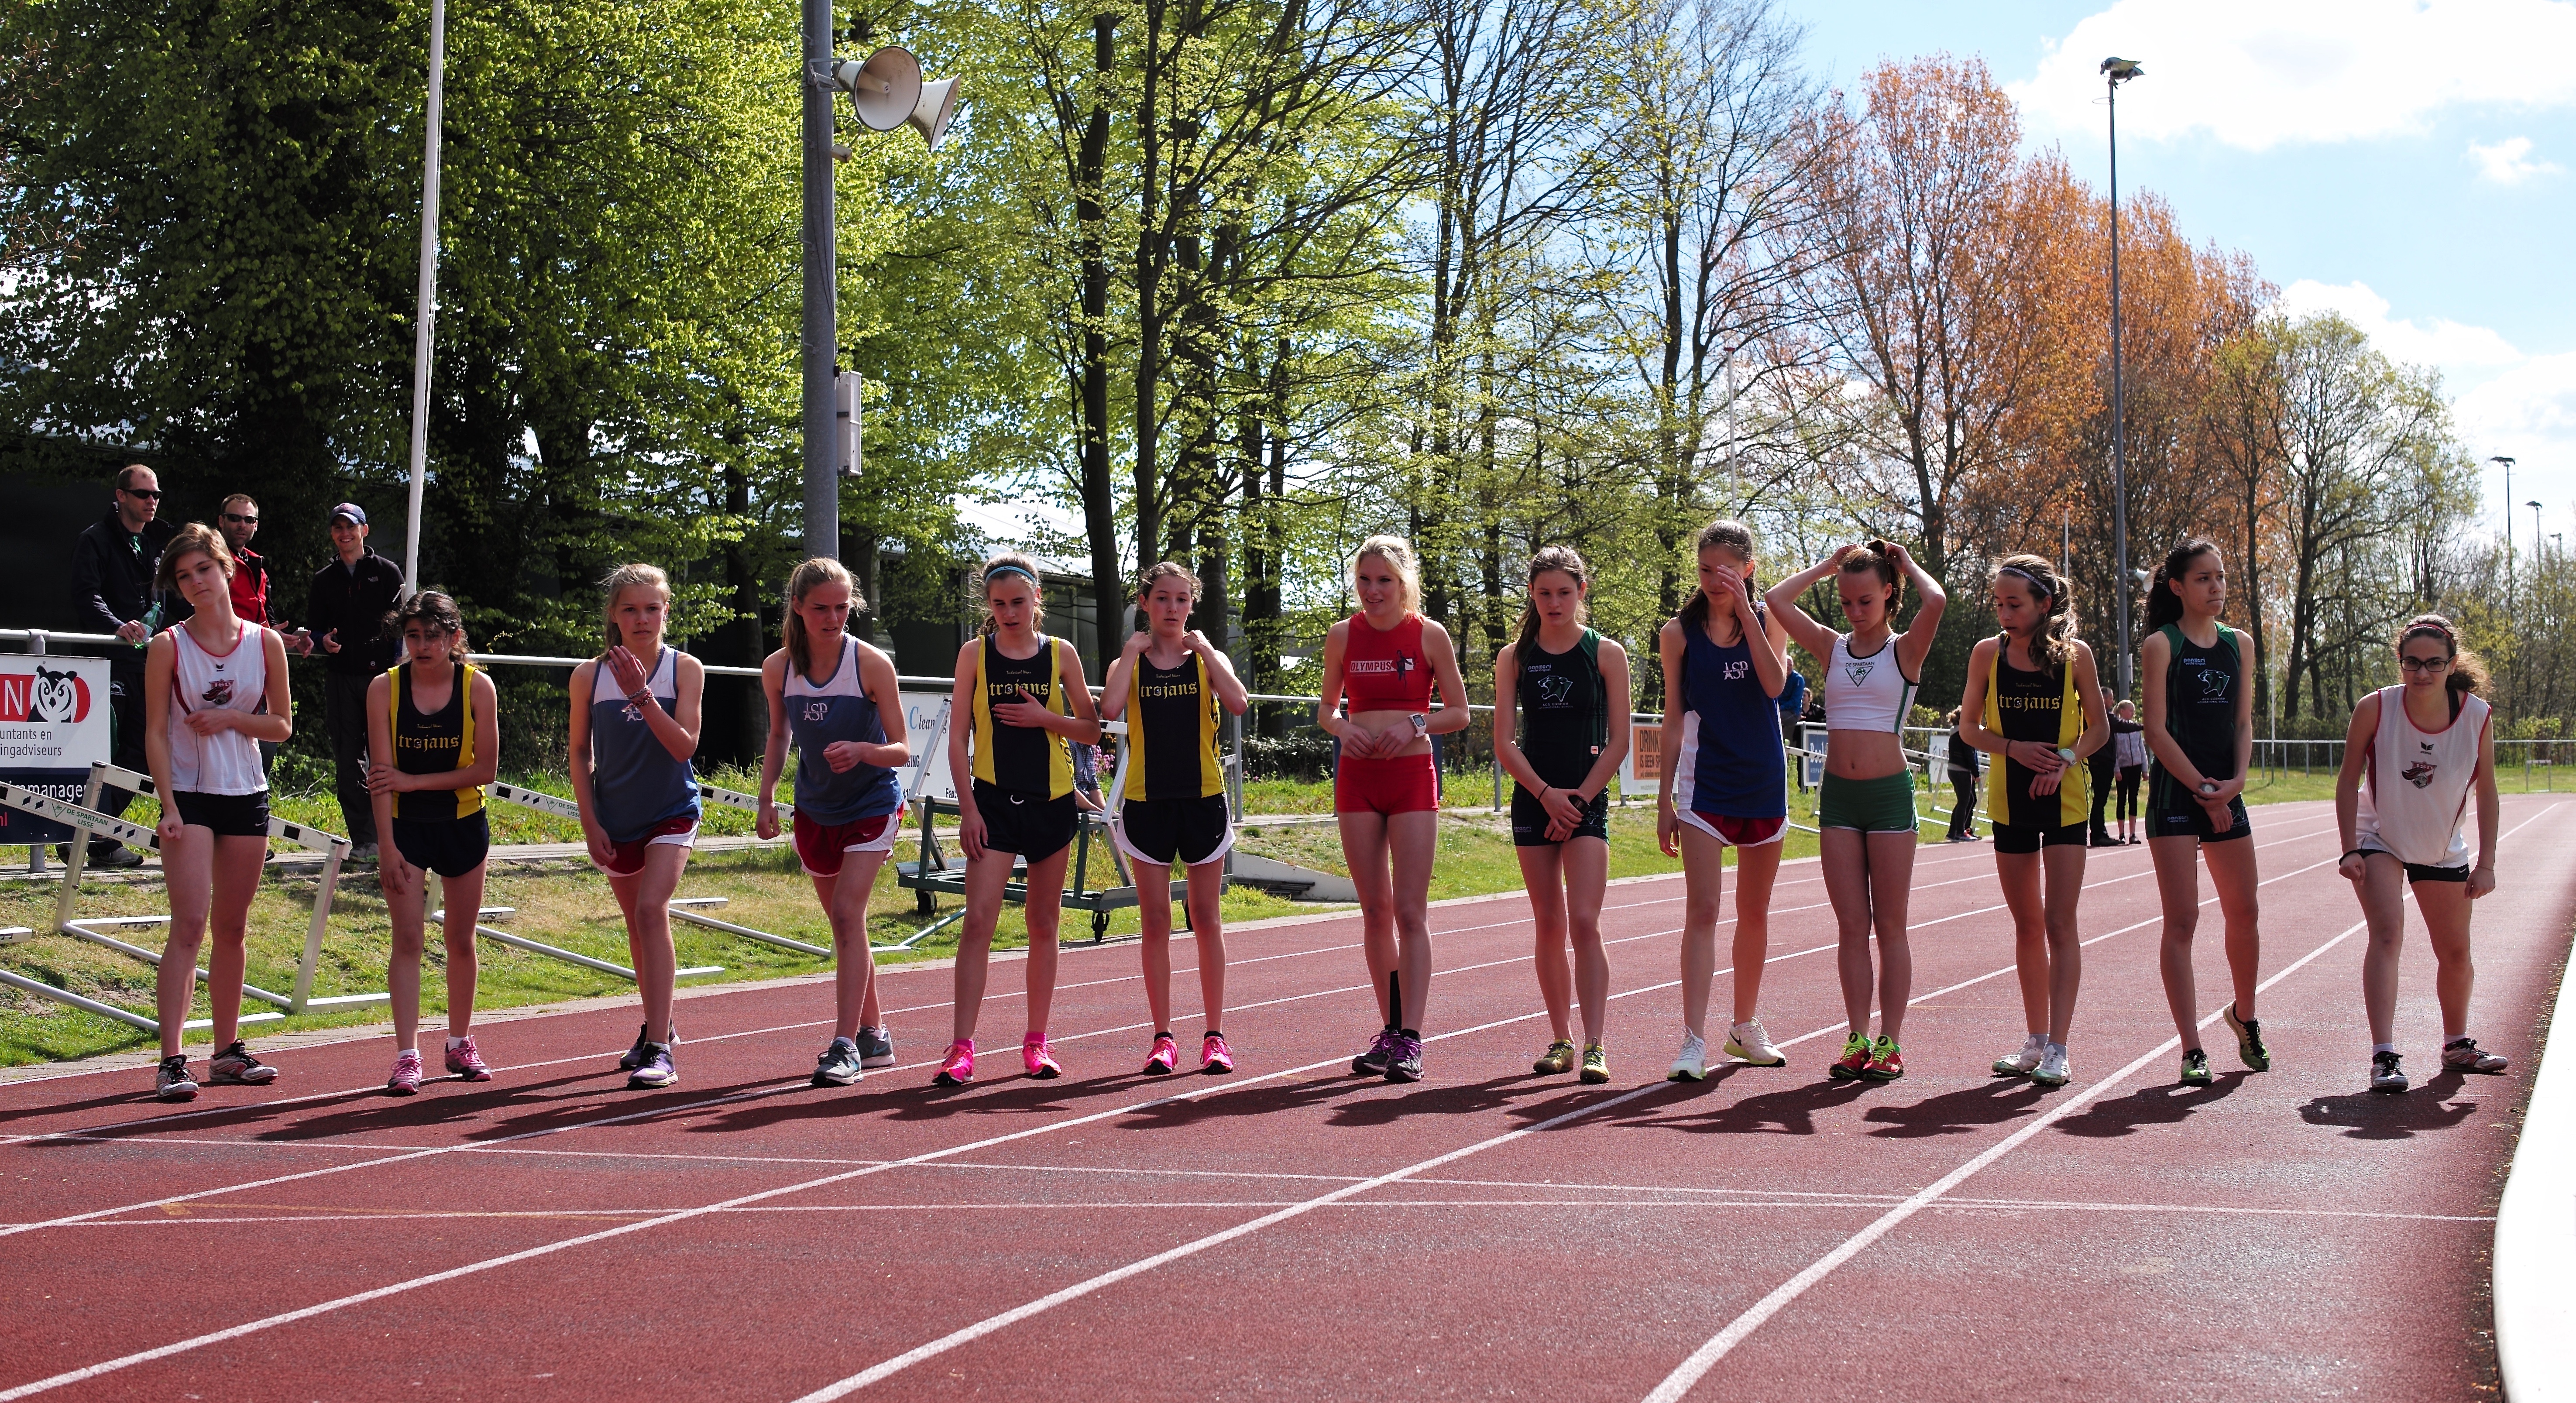
track, running, run, runner, ash, race, competition, holland, hague, netherlands, international, girls, m, american, team, sports, boys, 50, school, runners, endurance, junior, leica, 240, summilux, varsity, athletics, meet, sprint, physical exercise, human action, endurance sports, duathlon, track and field athletics, middle distance running, 800 metres, 4 100 metres relay, racewalking